John Geoghan

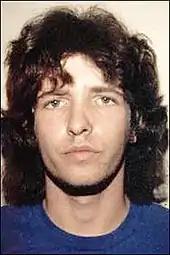
Druce in a 1986 arrest photo

On August 23, 2003, while in protective custody at the maximum security Souza-Baranowski Correctional Center in Lancaster, Geoghan was strangled and stomped to death in his cell by inmate Joseph Lee Druce (born Darrin Ernest Smiledge; April 15, 1965). Druce was serving a sentence of life without the possibility of parole for killing a man who allegedly made sexual advances toward him.